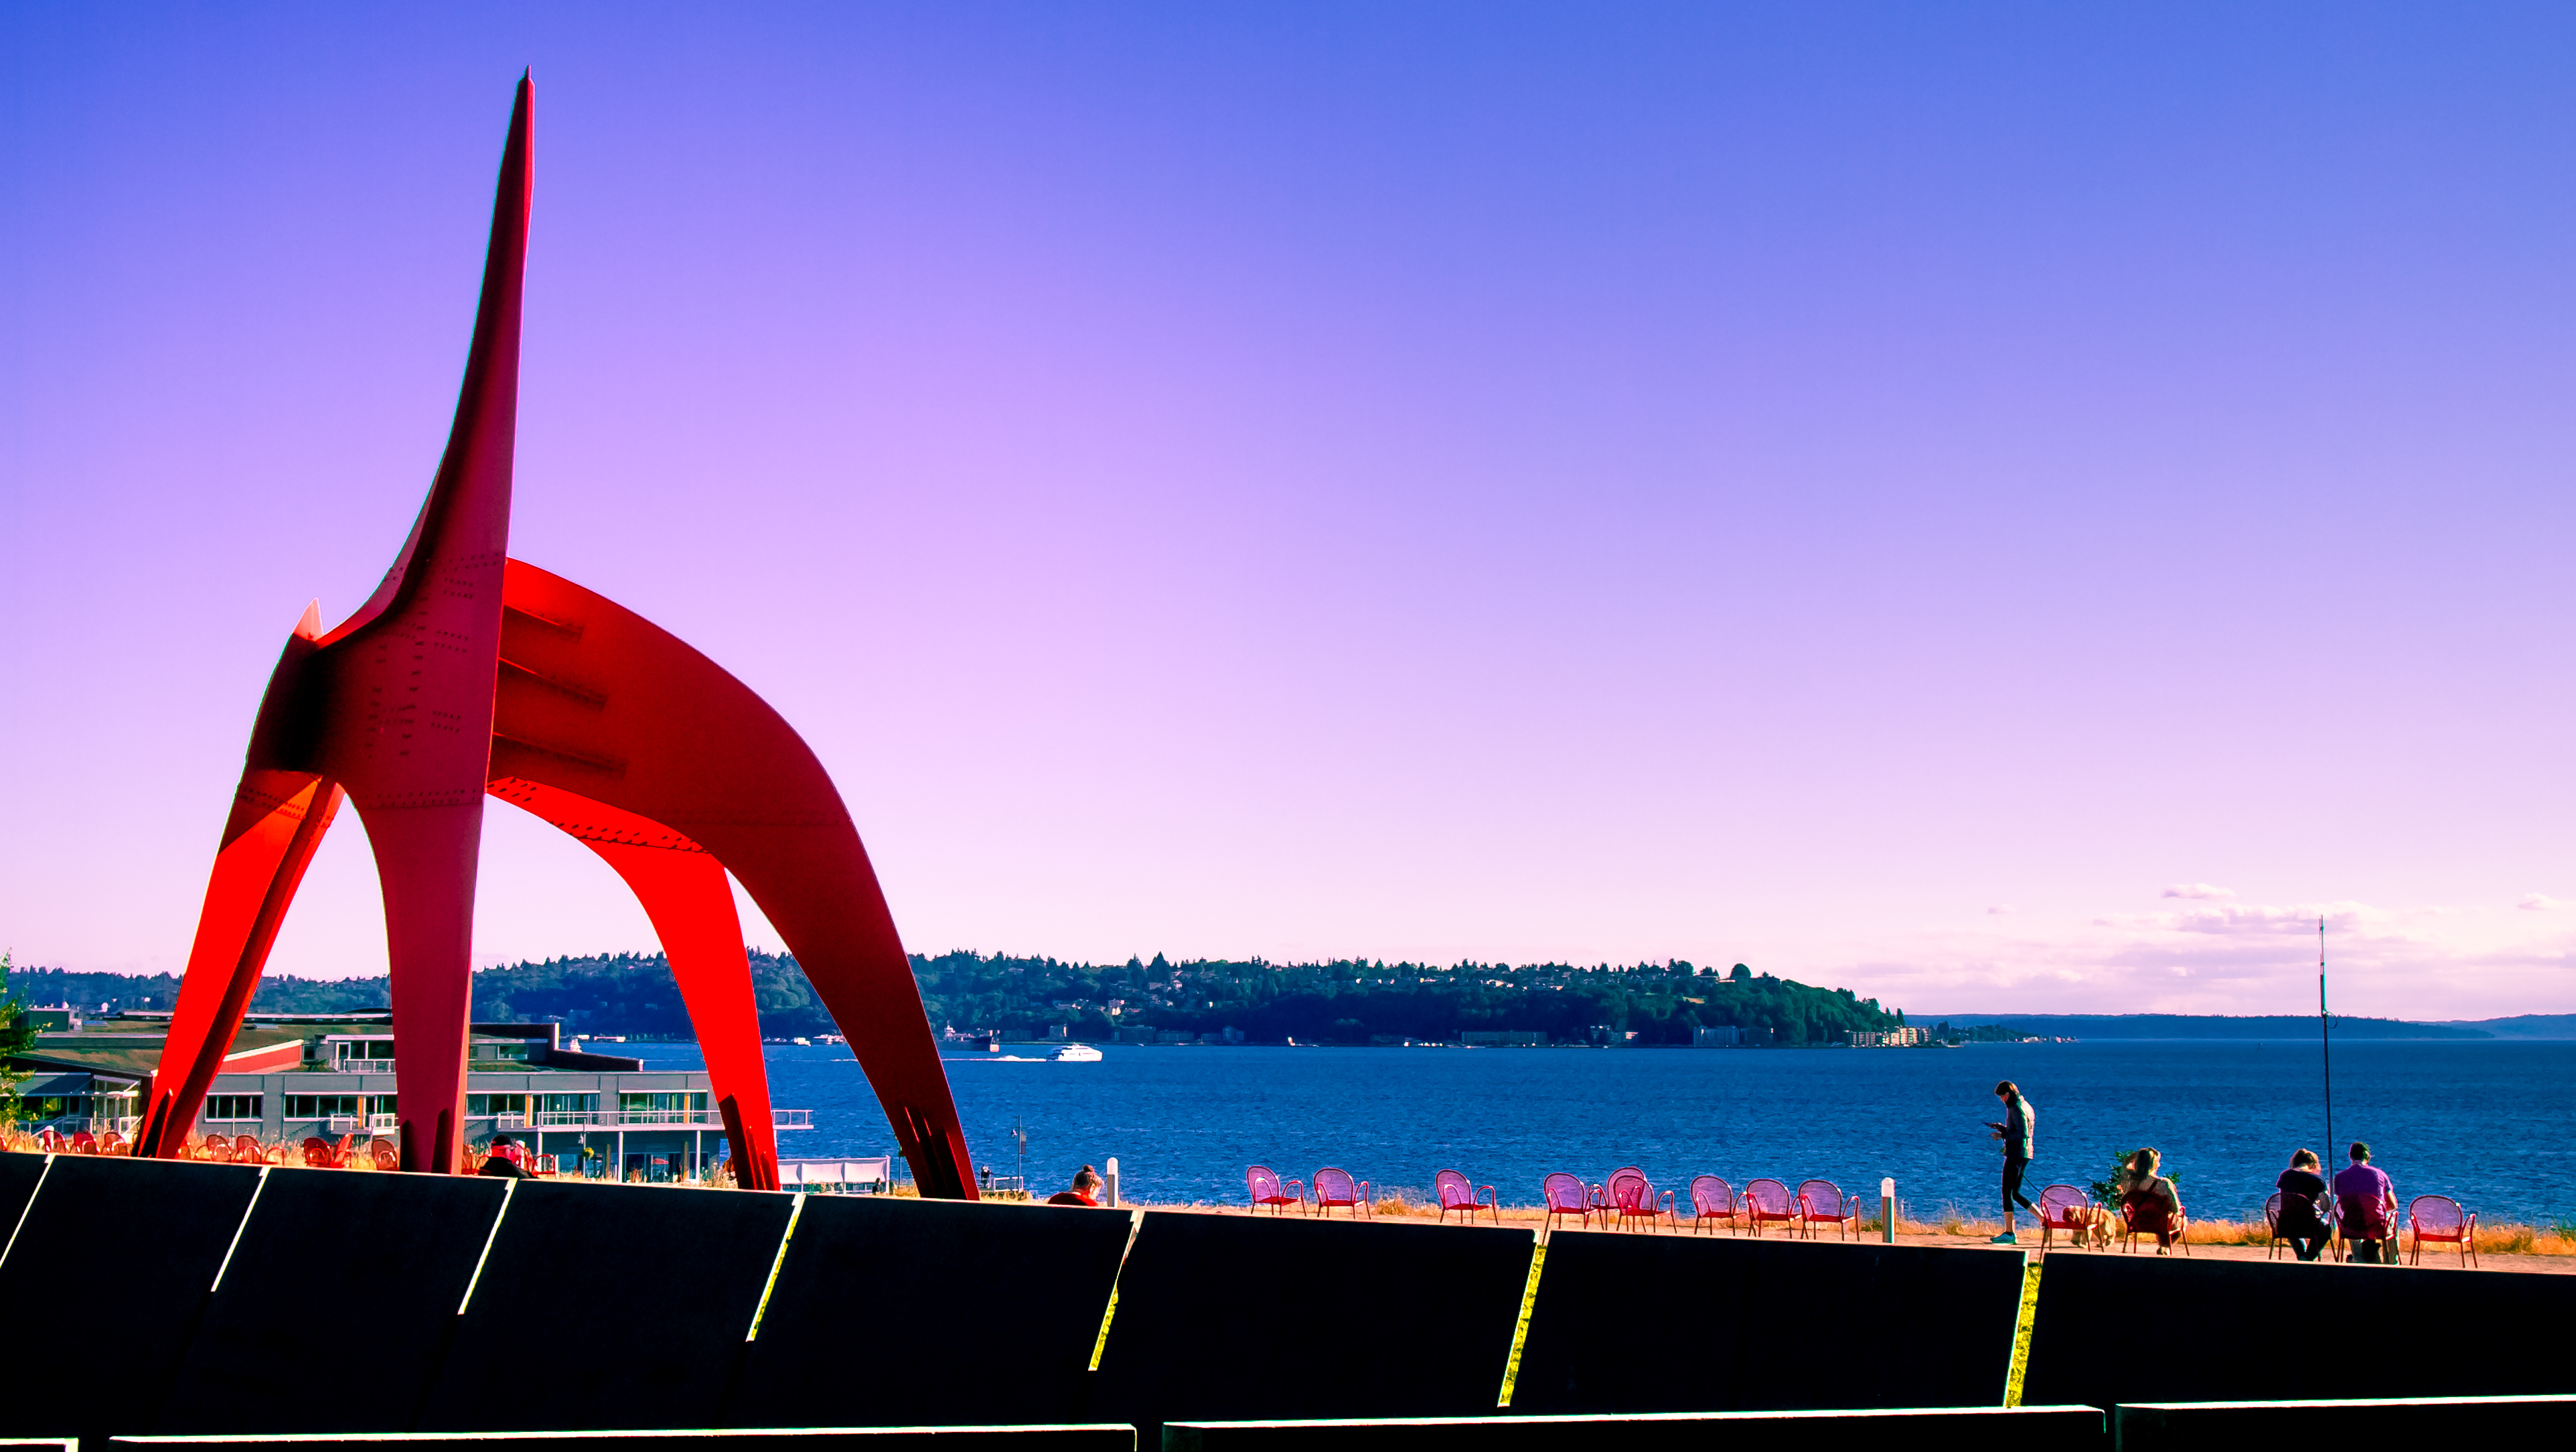
landscape, sea, ocean, horizon, people, sunset, skyline, wave, wind, dusk, evening, red, vehicle, park, metal, usa, eagle, bay, garden, washington, seattle, sculpture, candid, art, lines, olympic, shapes, elliott, alexander, calder